Clarissa Eden

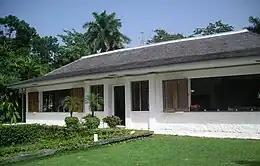
Goldeneye in Jamaica, 2011

As hostess at 10 Downing Street, Lady Eden oversaw the organisation of official receptions. She brought in new caterers, causing US secretary of state John Foster Dulles to lose a bet with a fellow dinner guest that he knew "exactly what every course is going to be". Because the Edens' tenure was so short, Lady Eden's plans to return the fabric and furniture of the house to the styles of the 1730s, when it was built, were never realised.